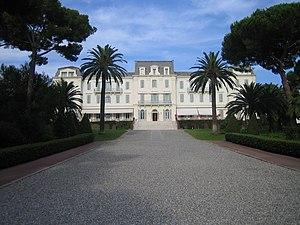
L'hôtel du Cap-Eden-Roc, aussi connu sous le nom d'Eden-Roc, est un hôtel d'Antibes, situé à l'extrémité du cap d'Antibes.